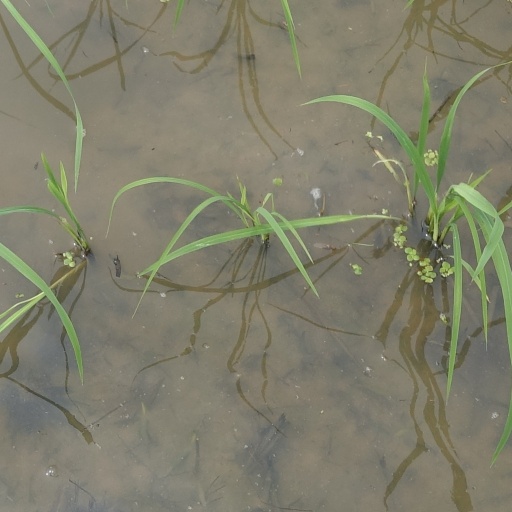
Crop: rice